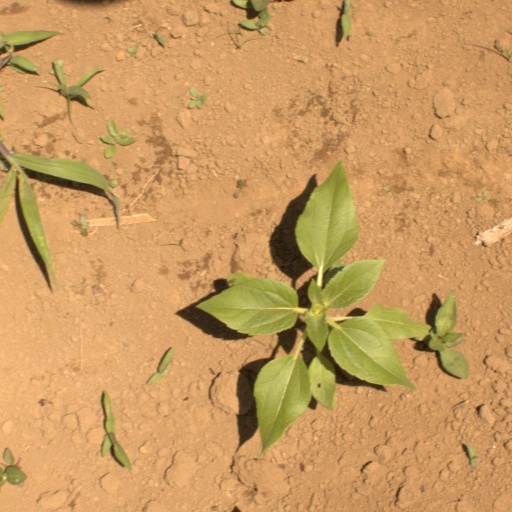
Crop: Jerusalem artichoke